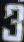
Number: 3